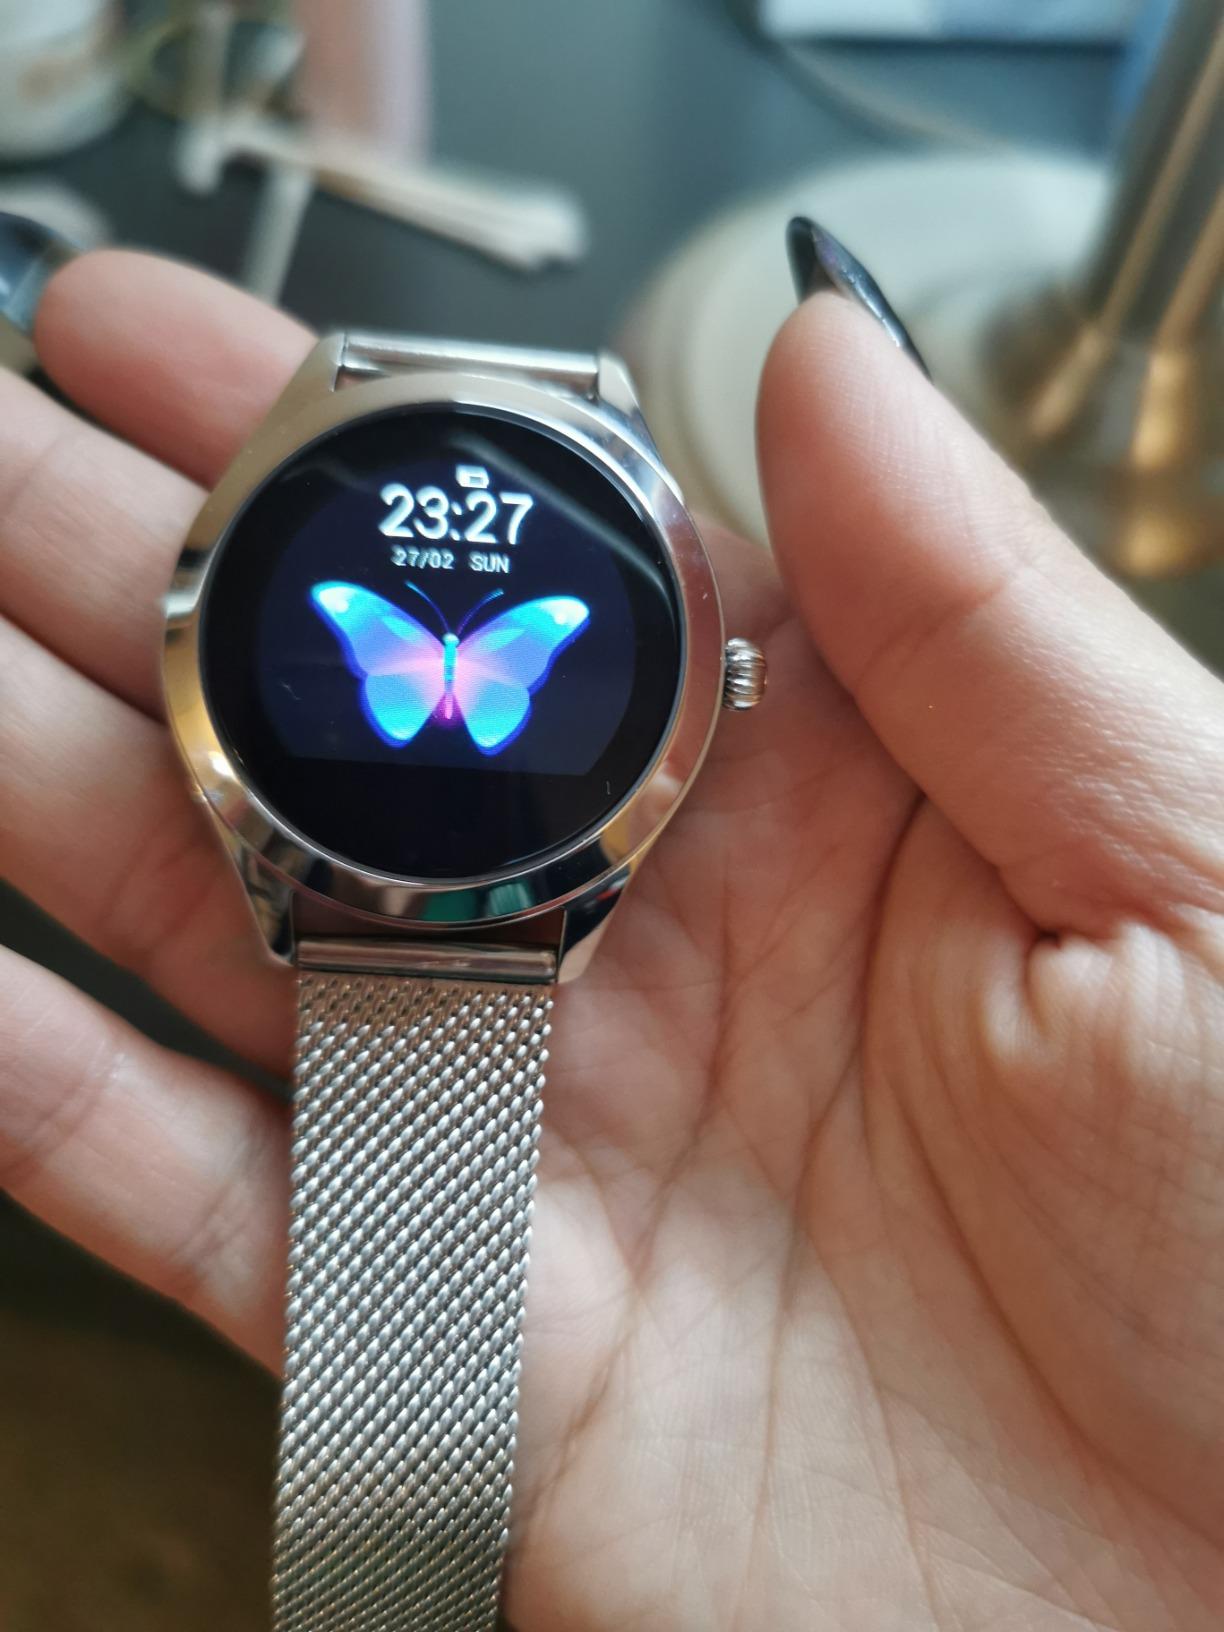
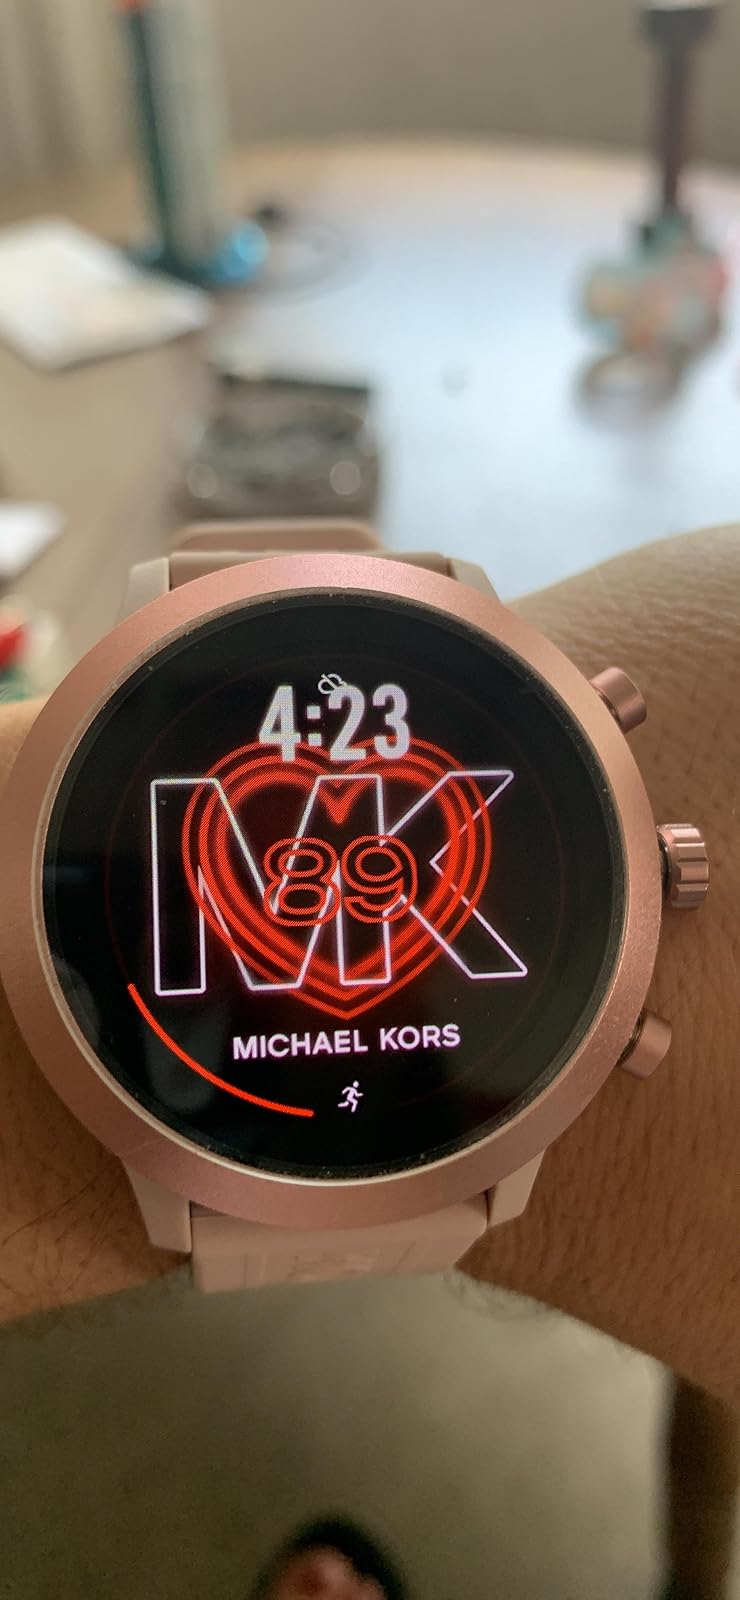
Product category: smartwatch
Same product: no